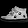
Label: Sneaker